Stanisława Nowicka

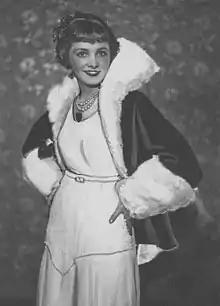
Nowicka as Miss Zakopane 1931

Stanisława Nowicka (8 March 1905, in Warsaw – 24 October 1990, in York, New York) was a Polish dancer and singer, known as the "Queen of Tango".